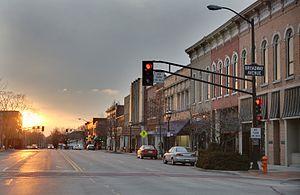
Coucher du soleil sur Urbana, en Illinois (États-Unis).
Urbana est une ville universitaire de l'État de l'Illinois, aux États-Unis, ainsi que le siège du comté de Champaign. Avec sa ville jumelle Champaign, elles encadrent le campus le plus important de l'université de l'Illinois : le campus d'Urbana-Champaign.